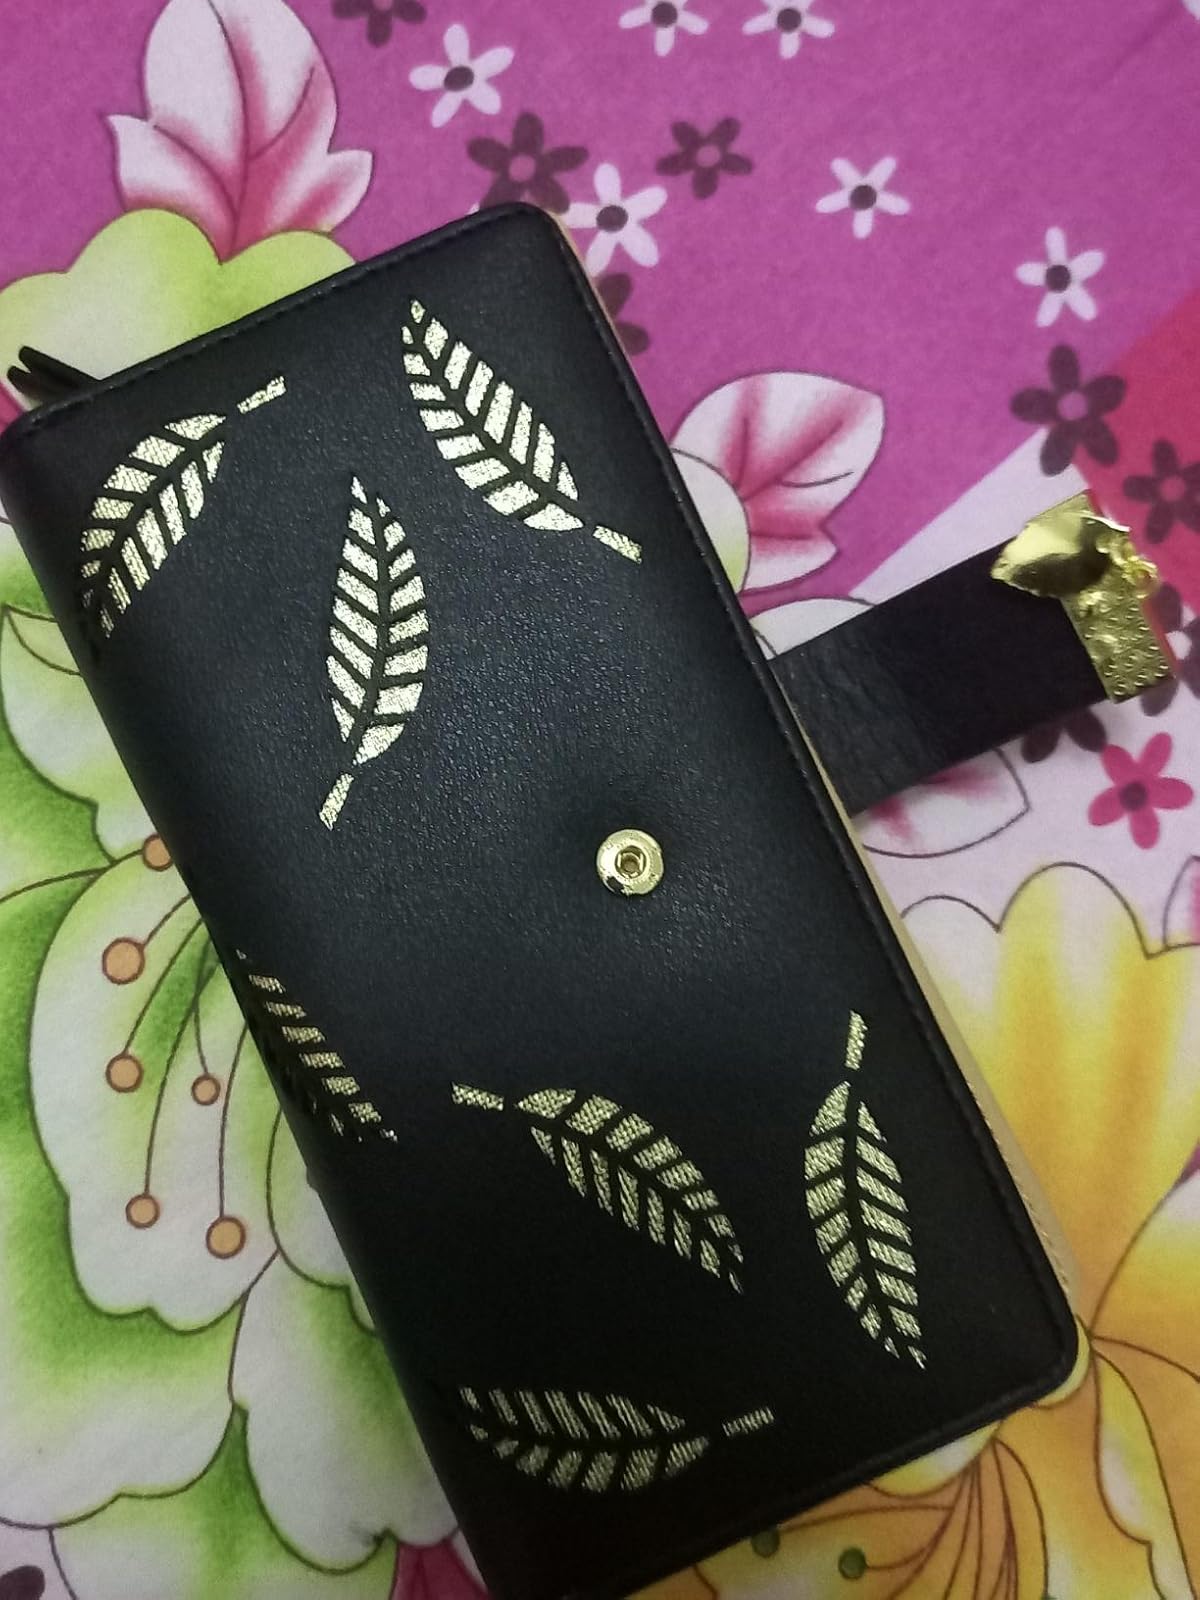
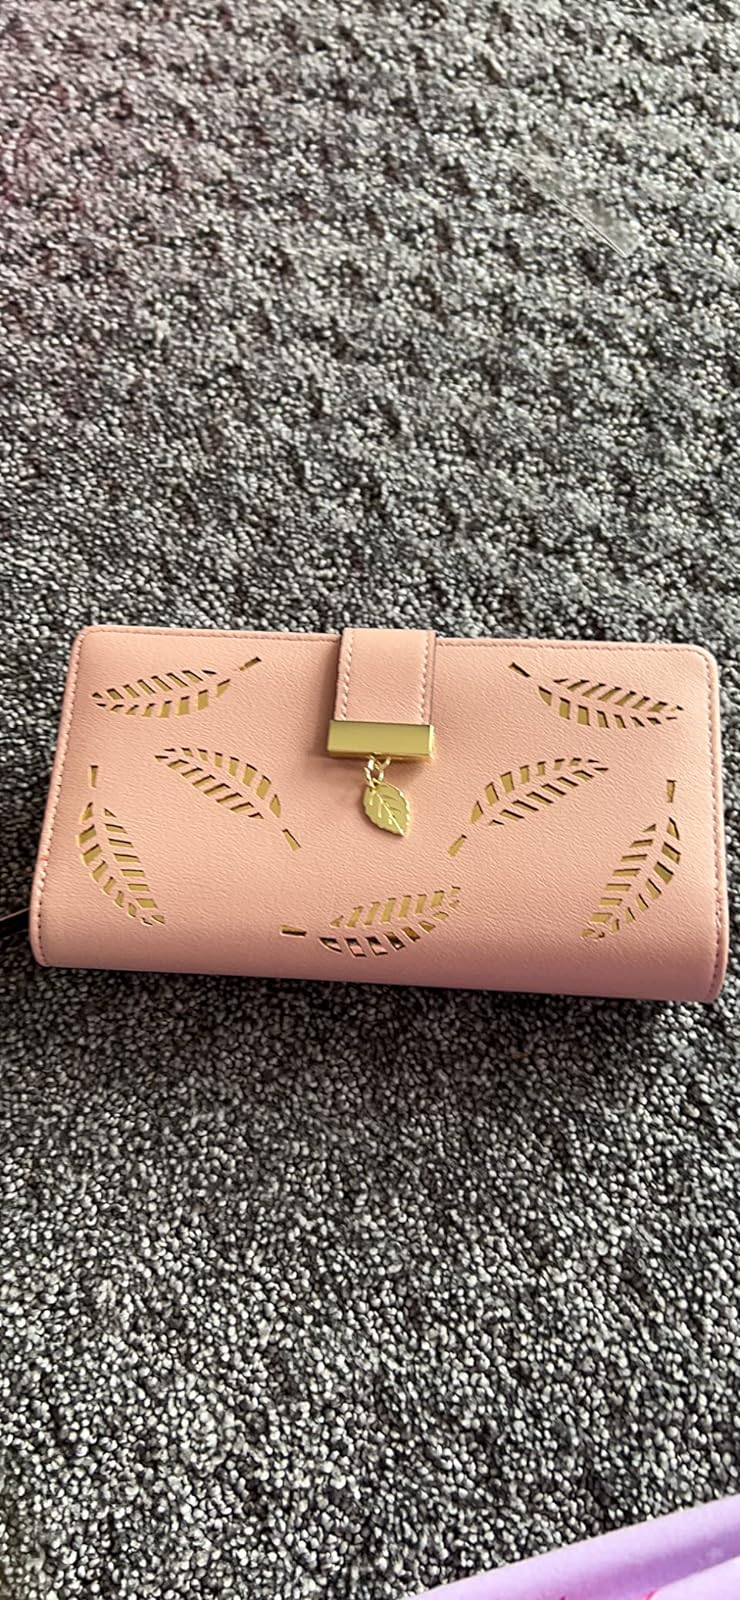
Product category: accessories_handbag
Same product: no